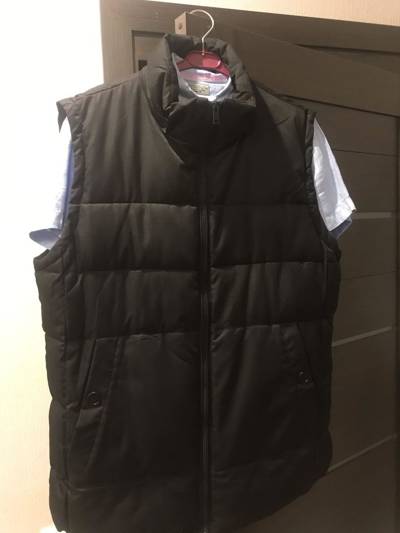
Waste category: clothes